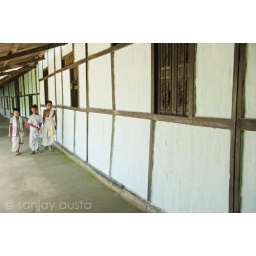
Small boys at a satra monastery in Majuli river island, Assam, India